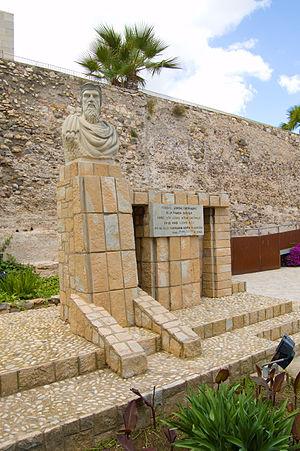
Hasdrubal le Beau, dit aussi Hasdrubal l'Ancien, né vers 270 av. J.-C. à Carthage et assassiné en 221 av. J.-C., est un général carthaginois.